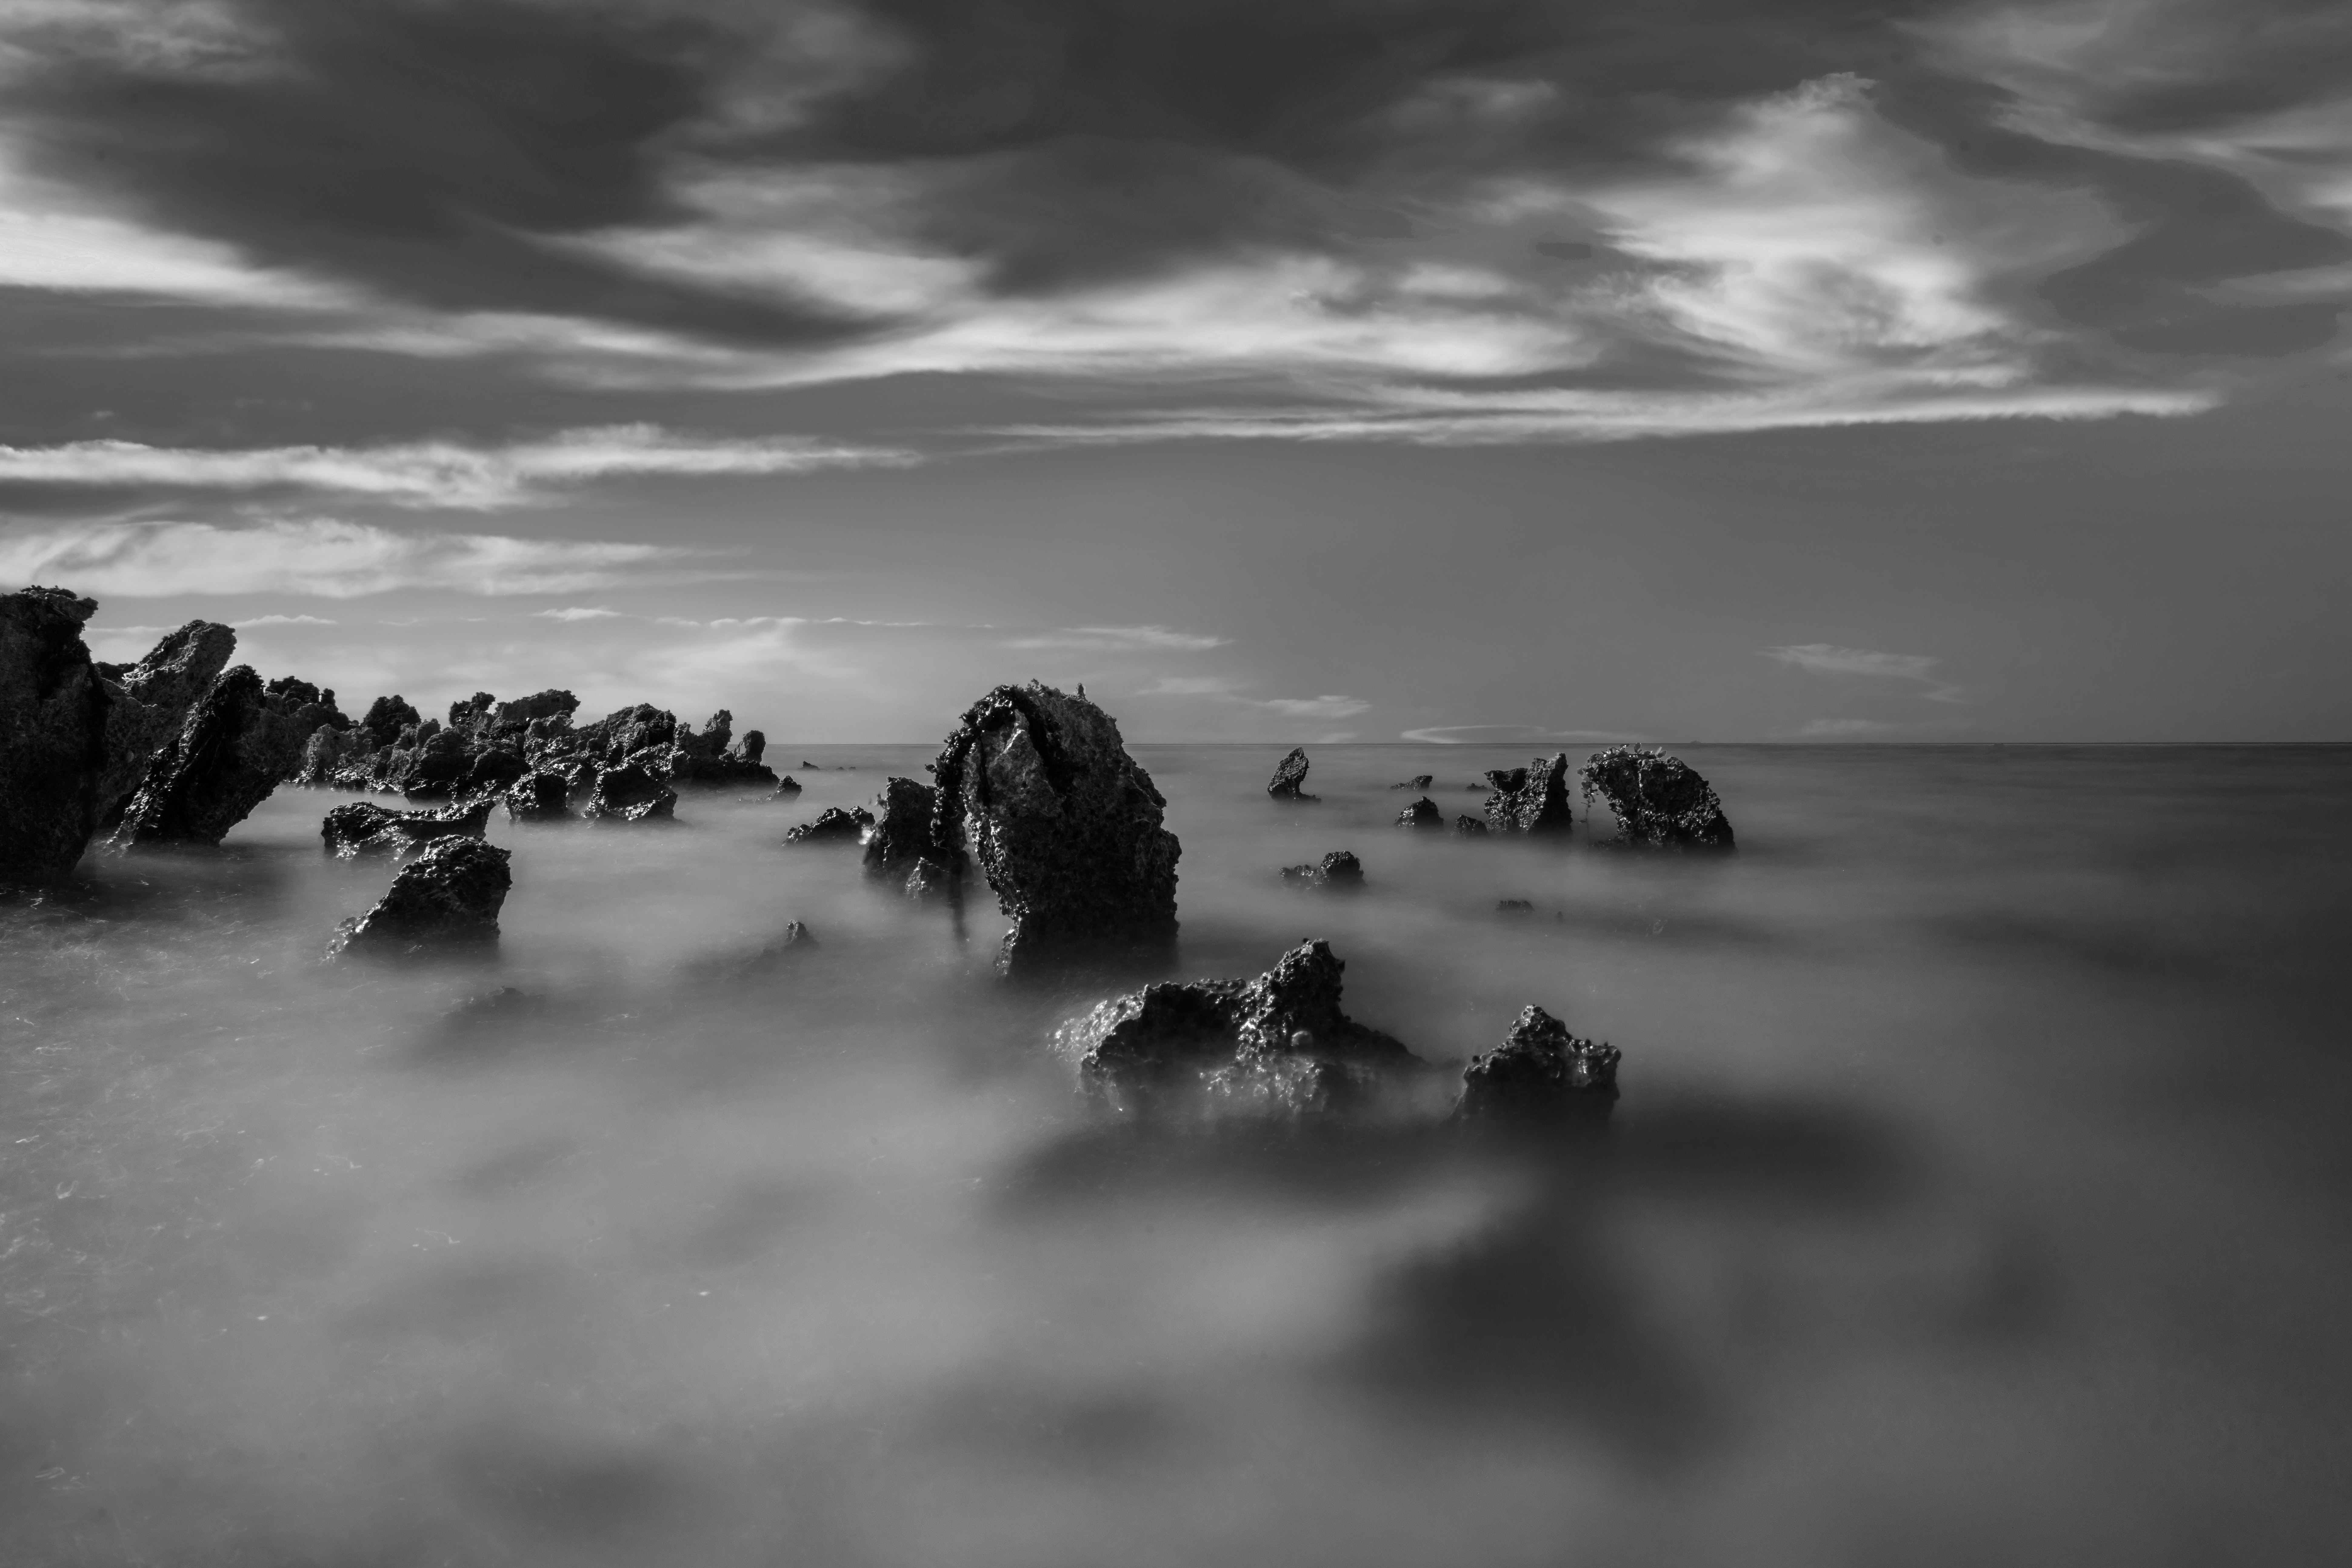
sky, nature, black, sea, water, black and white, rock, monochrome photography, ocean, coast, monochrome, cloud, natural landscape, shore, wave, wind wave, horizon, beach, coastal and oceanic landforms, photography, calm, atmosphere, landscape, tropics, tree, stock photography, sand, headland, tide, skerry, meteorological phenomenon, style, wind, bay